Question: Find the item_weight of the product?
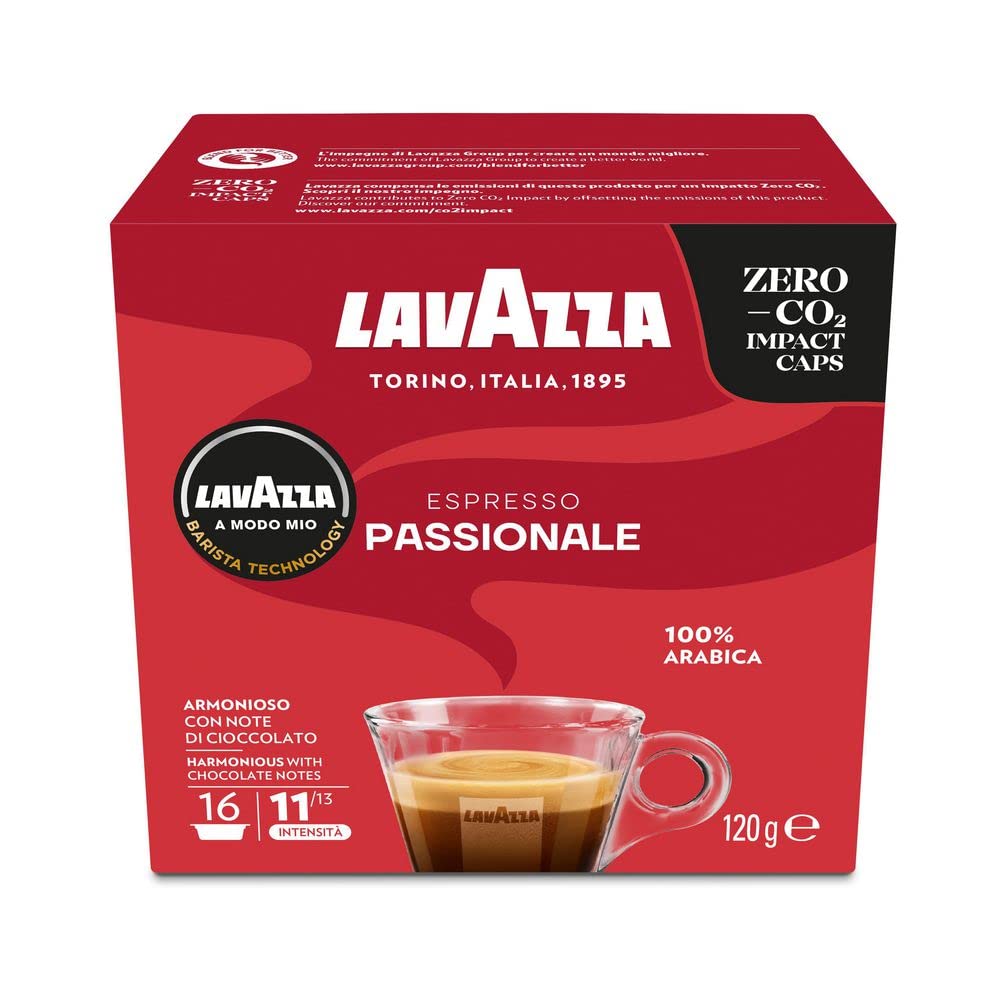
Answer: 120.0 gram